Five-hole

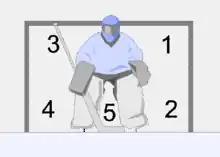
Schematics of the "holes" on an ice hockey goal. The five-hole is between the goaltender's legs.

The five-hole is an ice hockey term for the space between a goaltender's legs. The name and its first recorded usage was in 1976 by Flyer Reggie Leach The phrases "through the five-hole" and "gone five-hole" are used when a player scores by shooting the puck into the goal between the goaltender's legs. The term is also used in basketball, association football, field hockey, and lacrosse. In baseball, the term is used to describe a wild pitch between the catcher's legs.